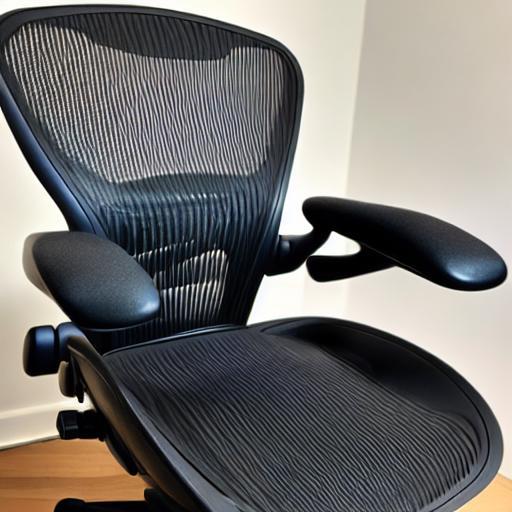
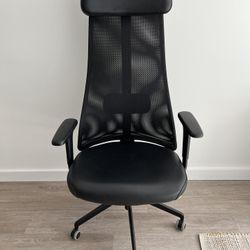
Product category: items_chair
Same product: no